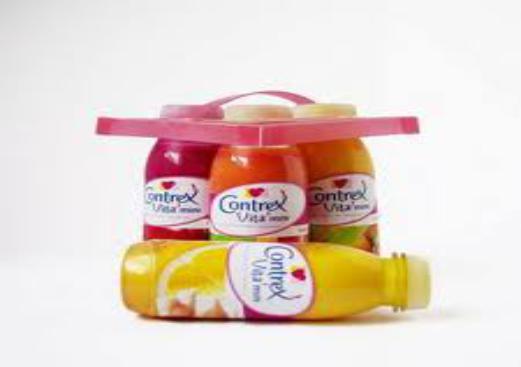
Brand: contrex
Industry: Food